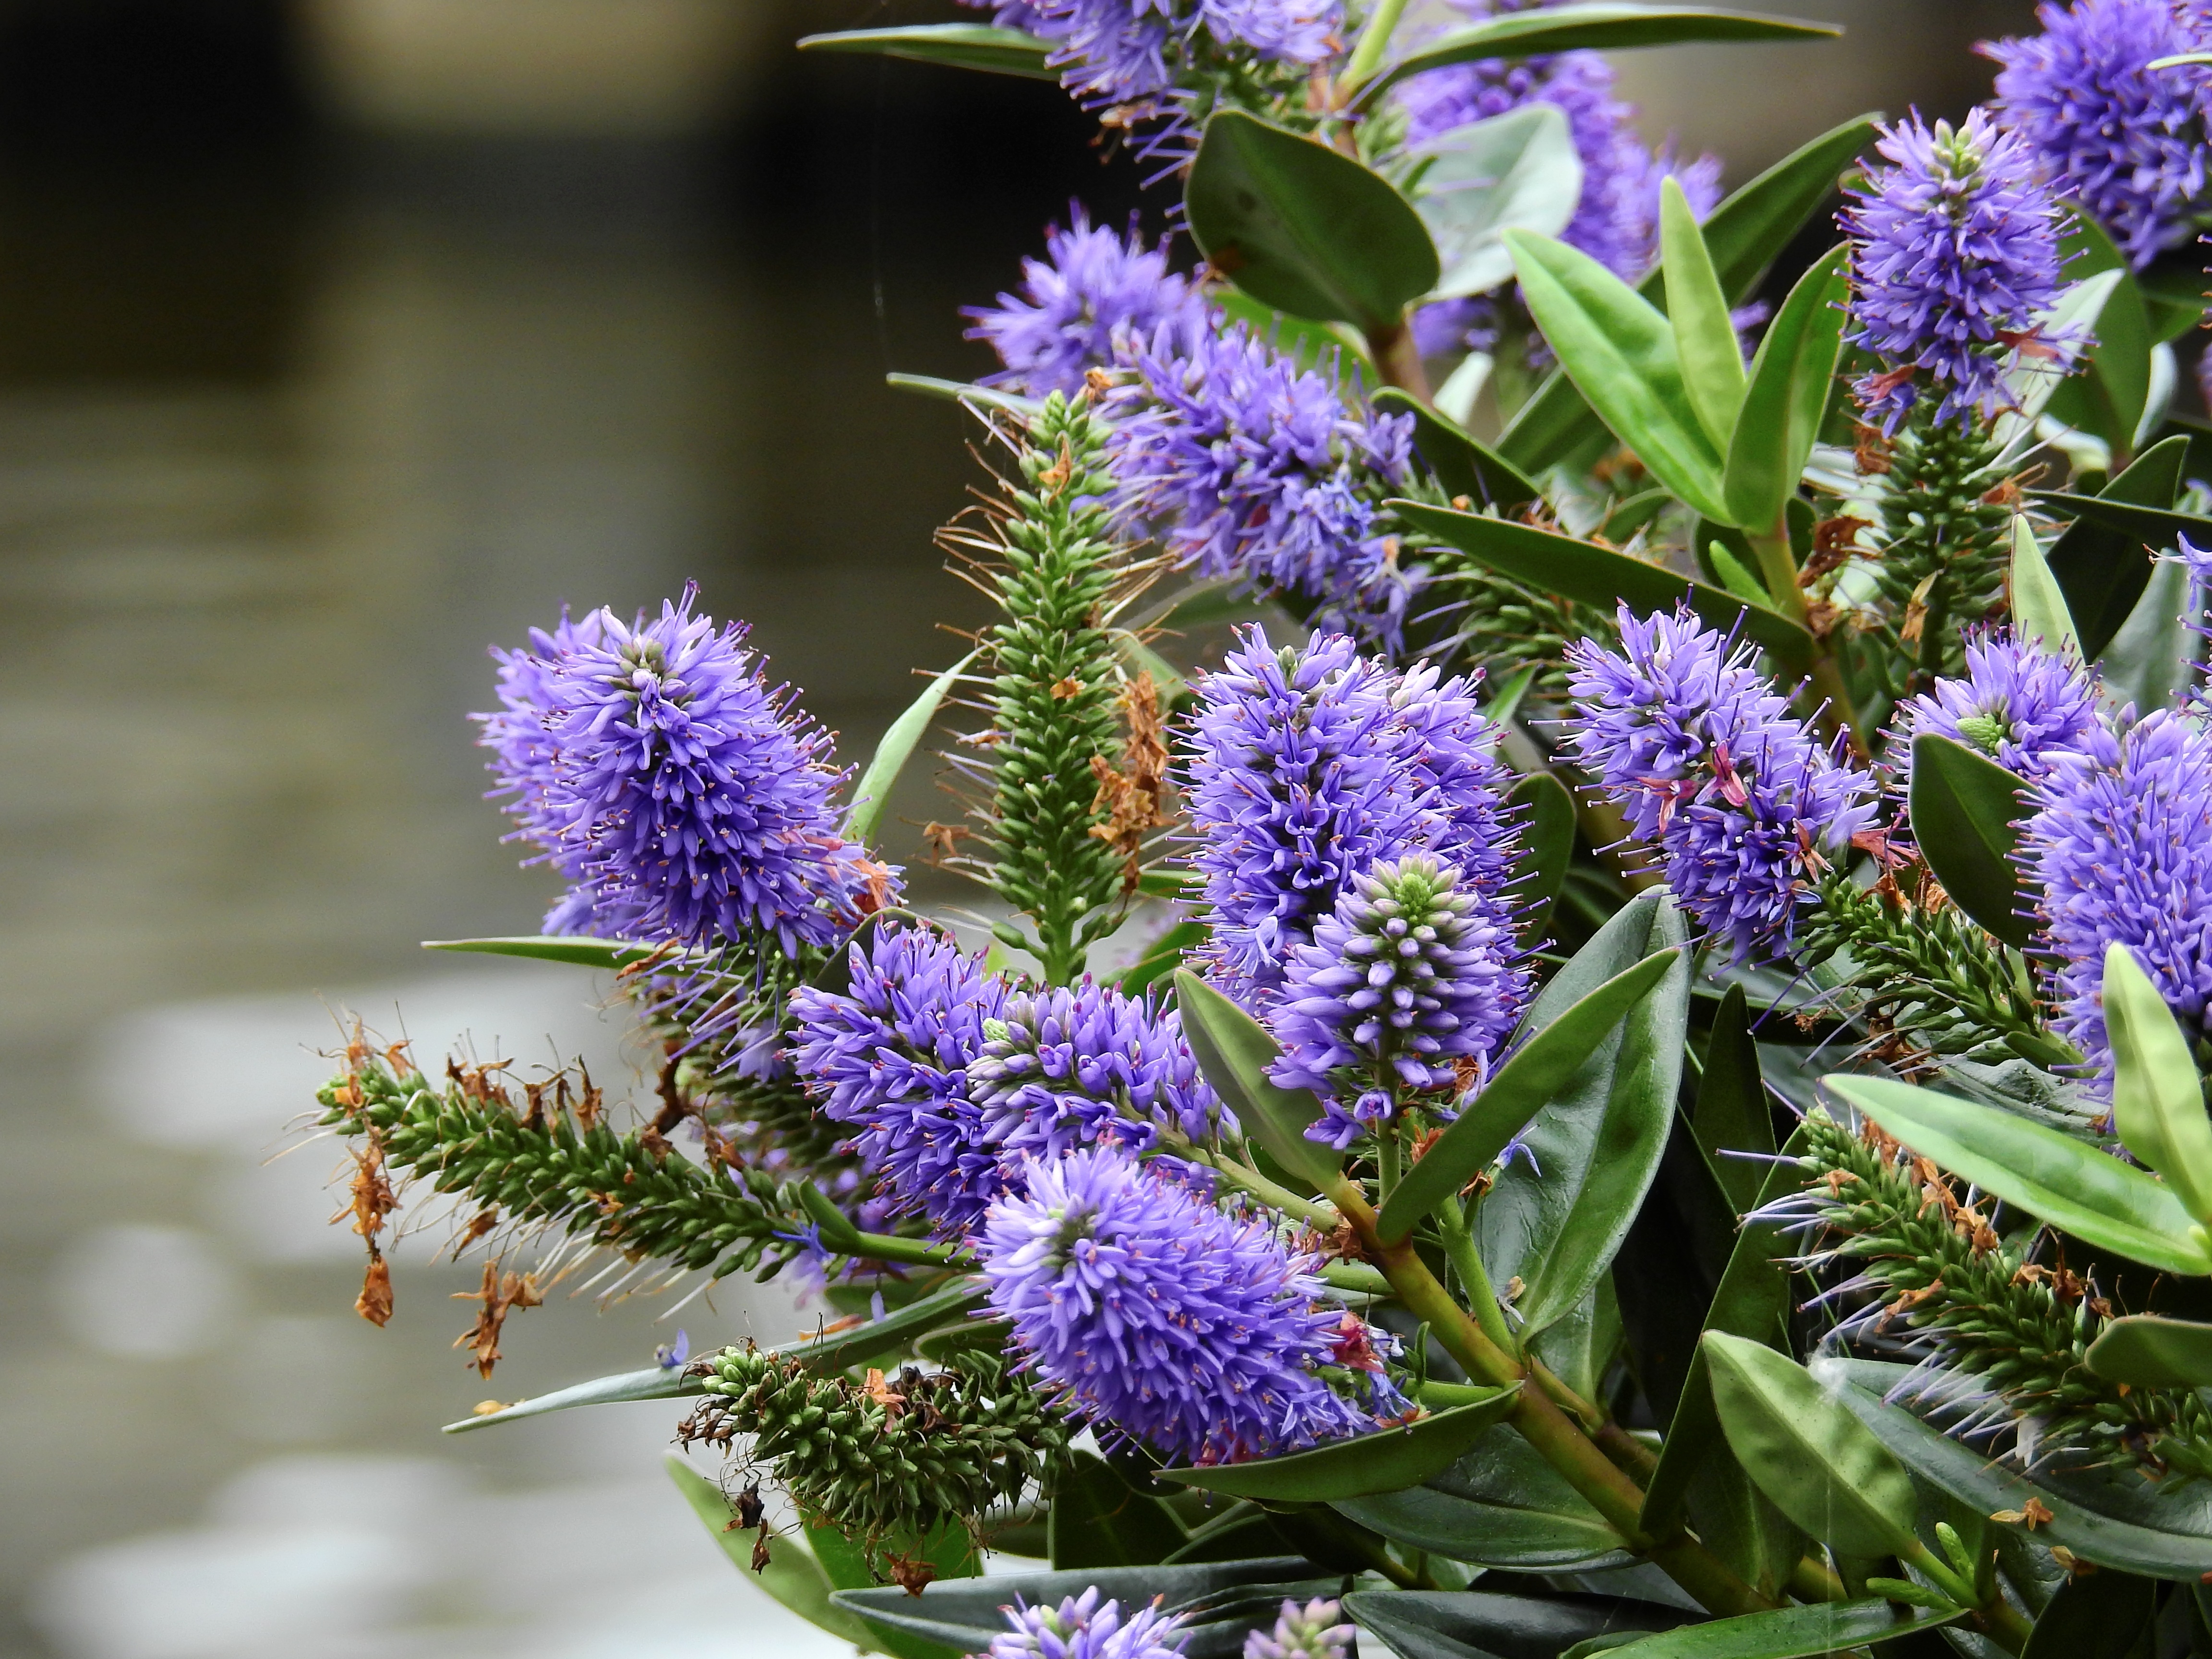
water, nature, blossom, plant, flower, purple, bloom, herb, botany, flora, wildflower, holland, netherlands, background, shrub, channel, north sea, flowering plant, land plant